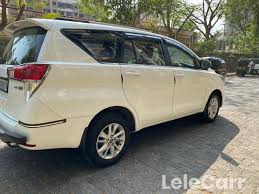
Label: noambulance